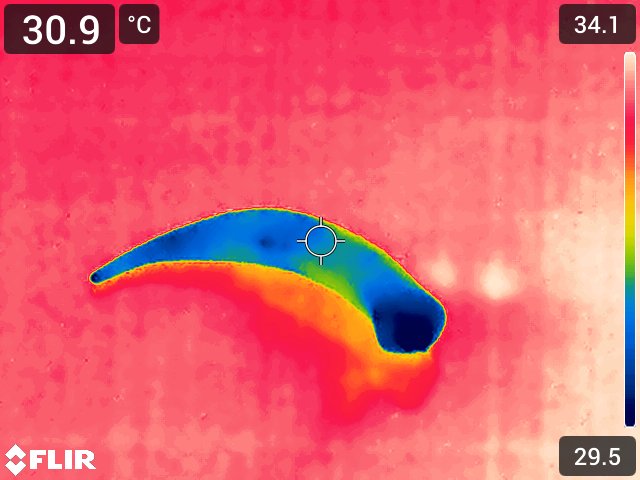
Maturity: adequate_matured